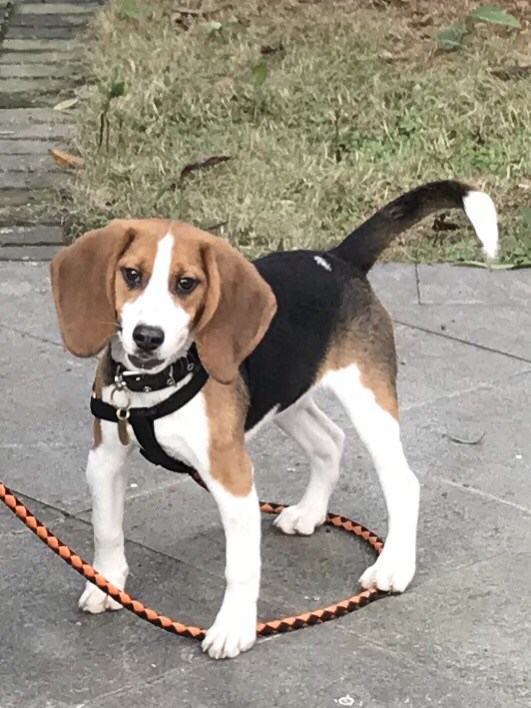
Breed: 276-n000113-beagle